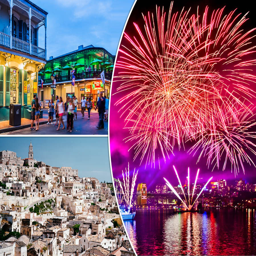
new year 's eve top places to celebrate around the world